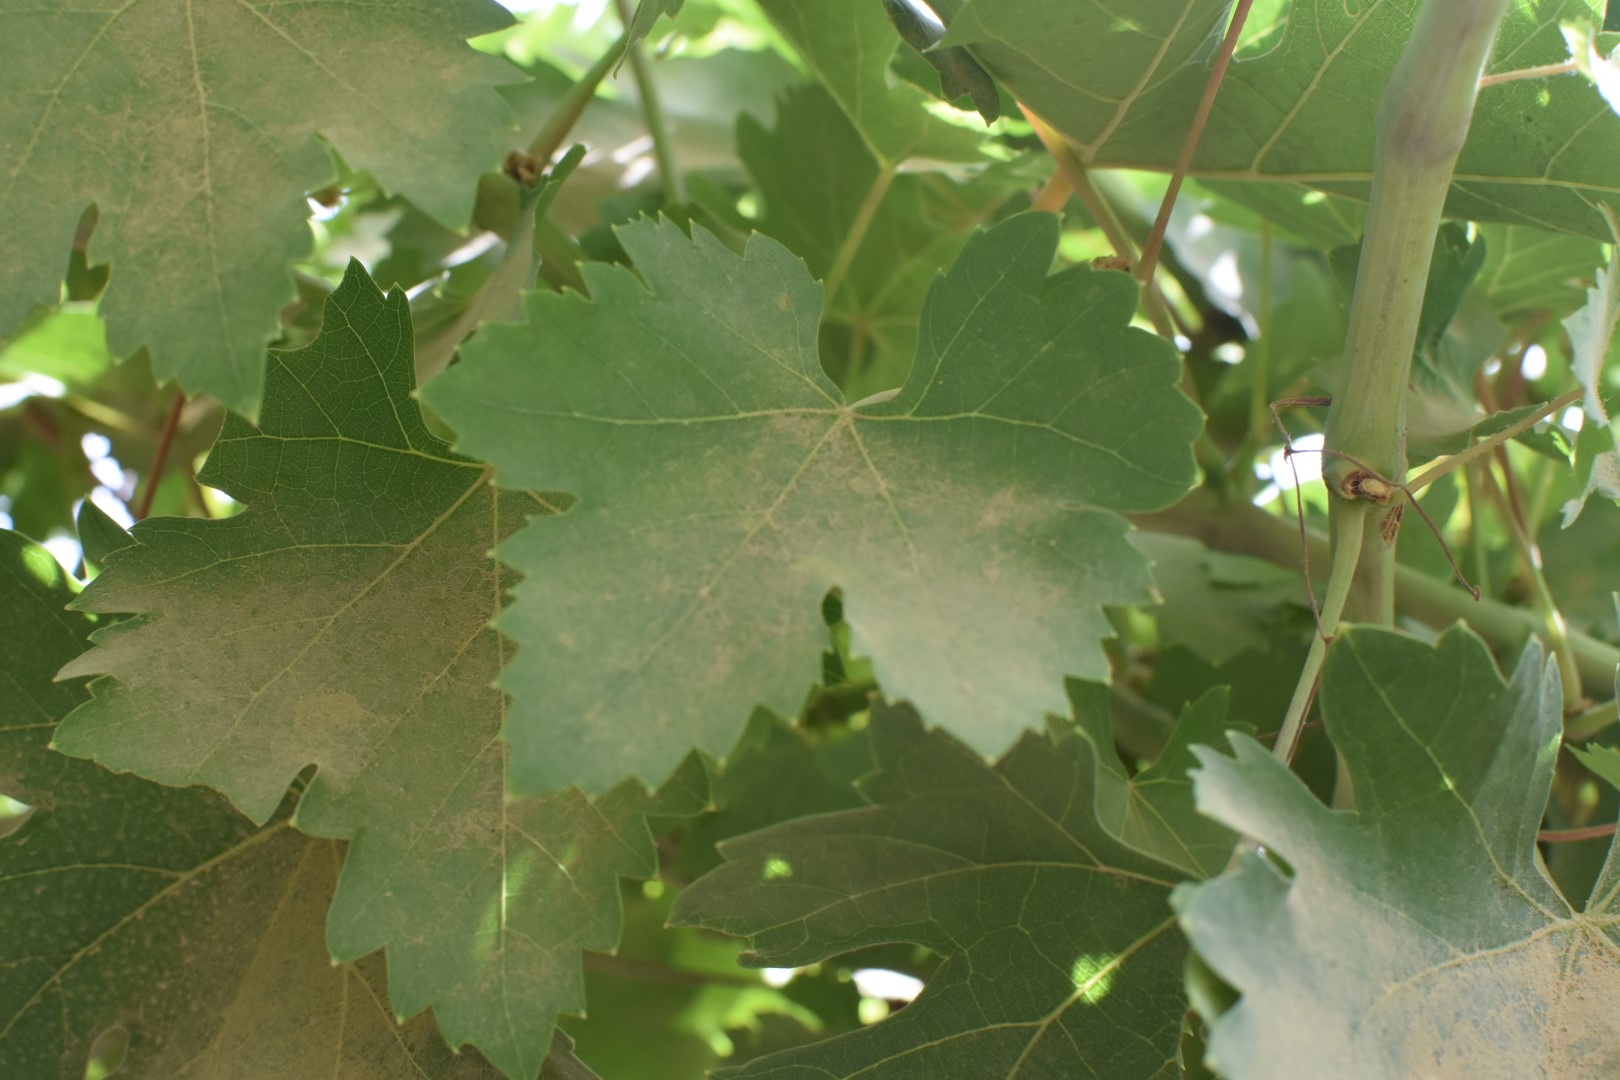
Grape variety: Riasi